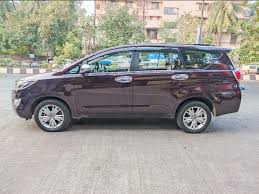
Label: noambulance